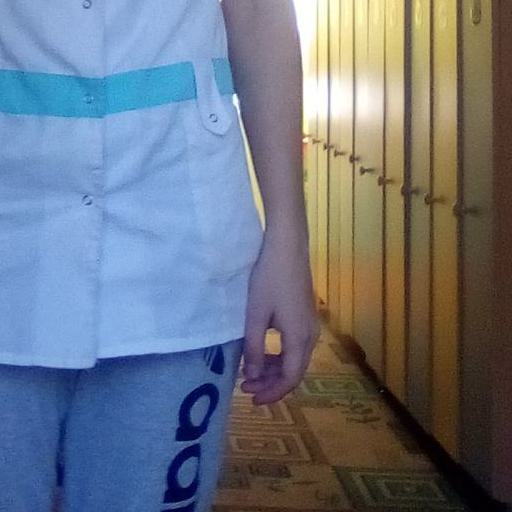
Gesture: no_gesture